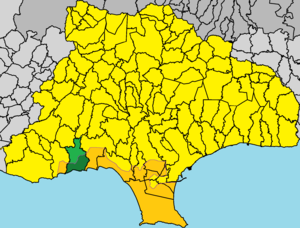
Paramáli est un village de Chypre situé dans le district de Limassol.